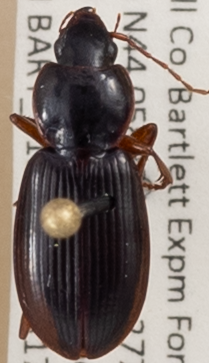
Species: Synuchus impunctatus
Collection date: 2022-08-17
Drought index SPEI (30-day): -0.9
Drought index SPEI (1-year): -0.9
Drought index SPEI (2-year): -1.69